Myrhorod Raion

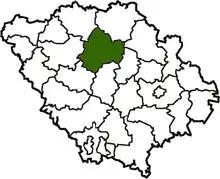
Myrhorod Raion in Poltava Oblast before 2020

Myrhorod Raion is located in the north part of Poltava Oblast, on the Dnieper Lowland, on the left bank of the Dnieper Valley. The relief of the district is an undulating plain, cut by river valleys, ravines, and gullies.